Sir Edmund Fowell, 1st Baronet

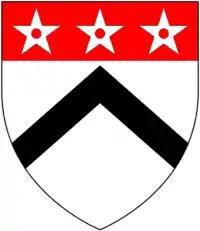
Arms of Fowell: "Argent, a chevron sable on a chief gules three mullets pierced of the first "

Sir Edmund Fowell, 1st Baronet (1593 – October 1674) of Fowelscombe in the parish of Ugborough in Devon, was a Member of Parliament for Ashburton in Devon from 1640 to 1648.